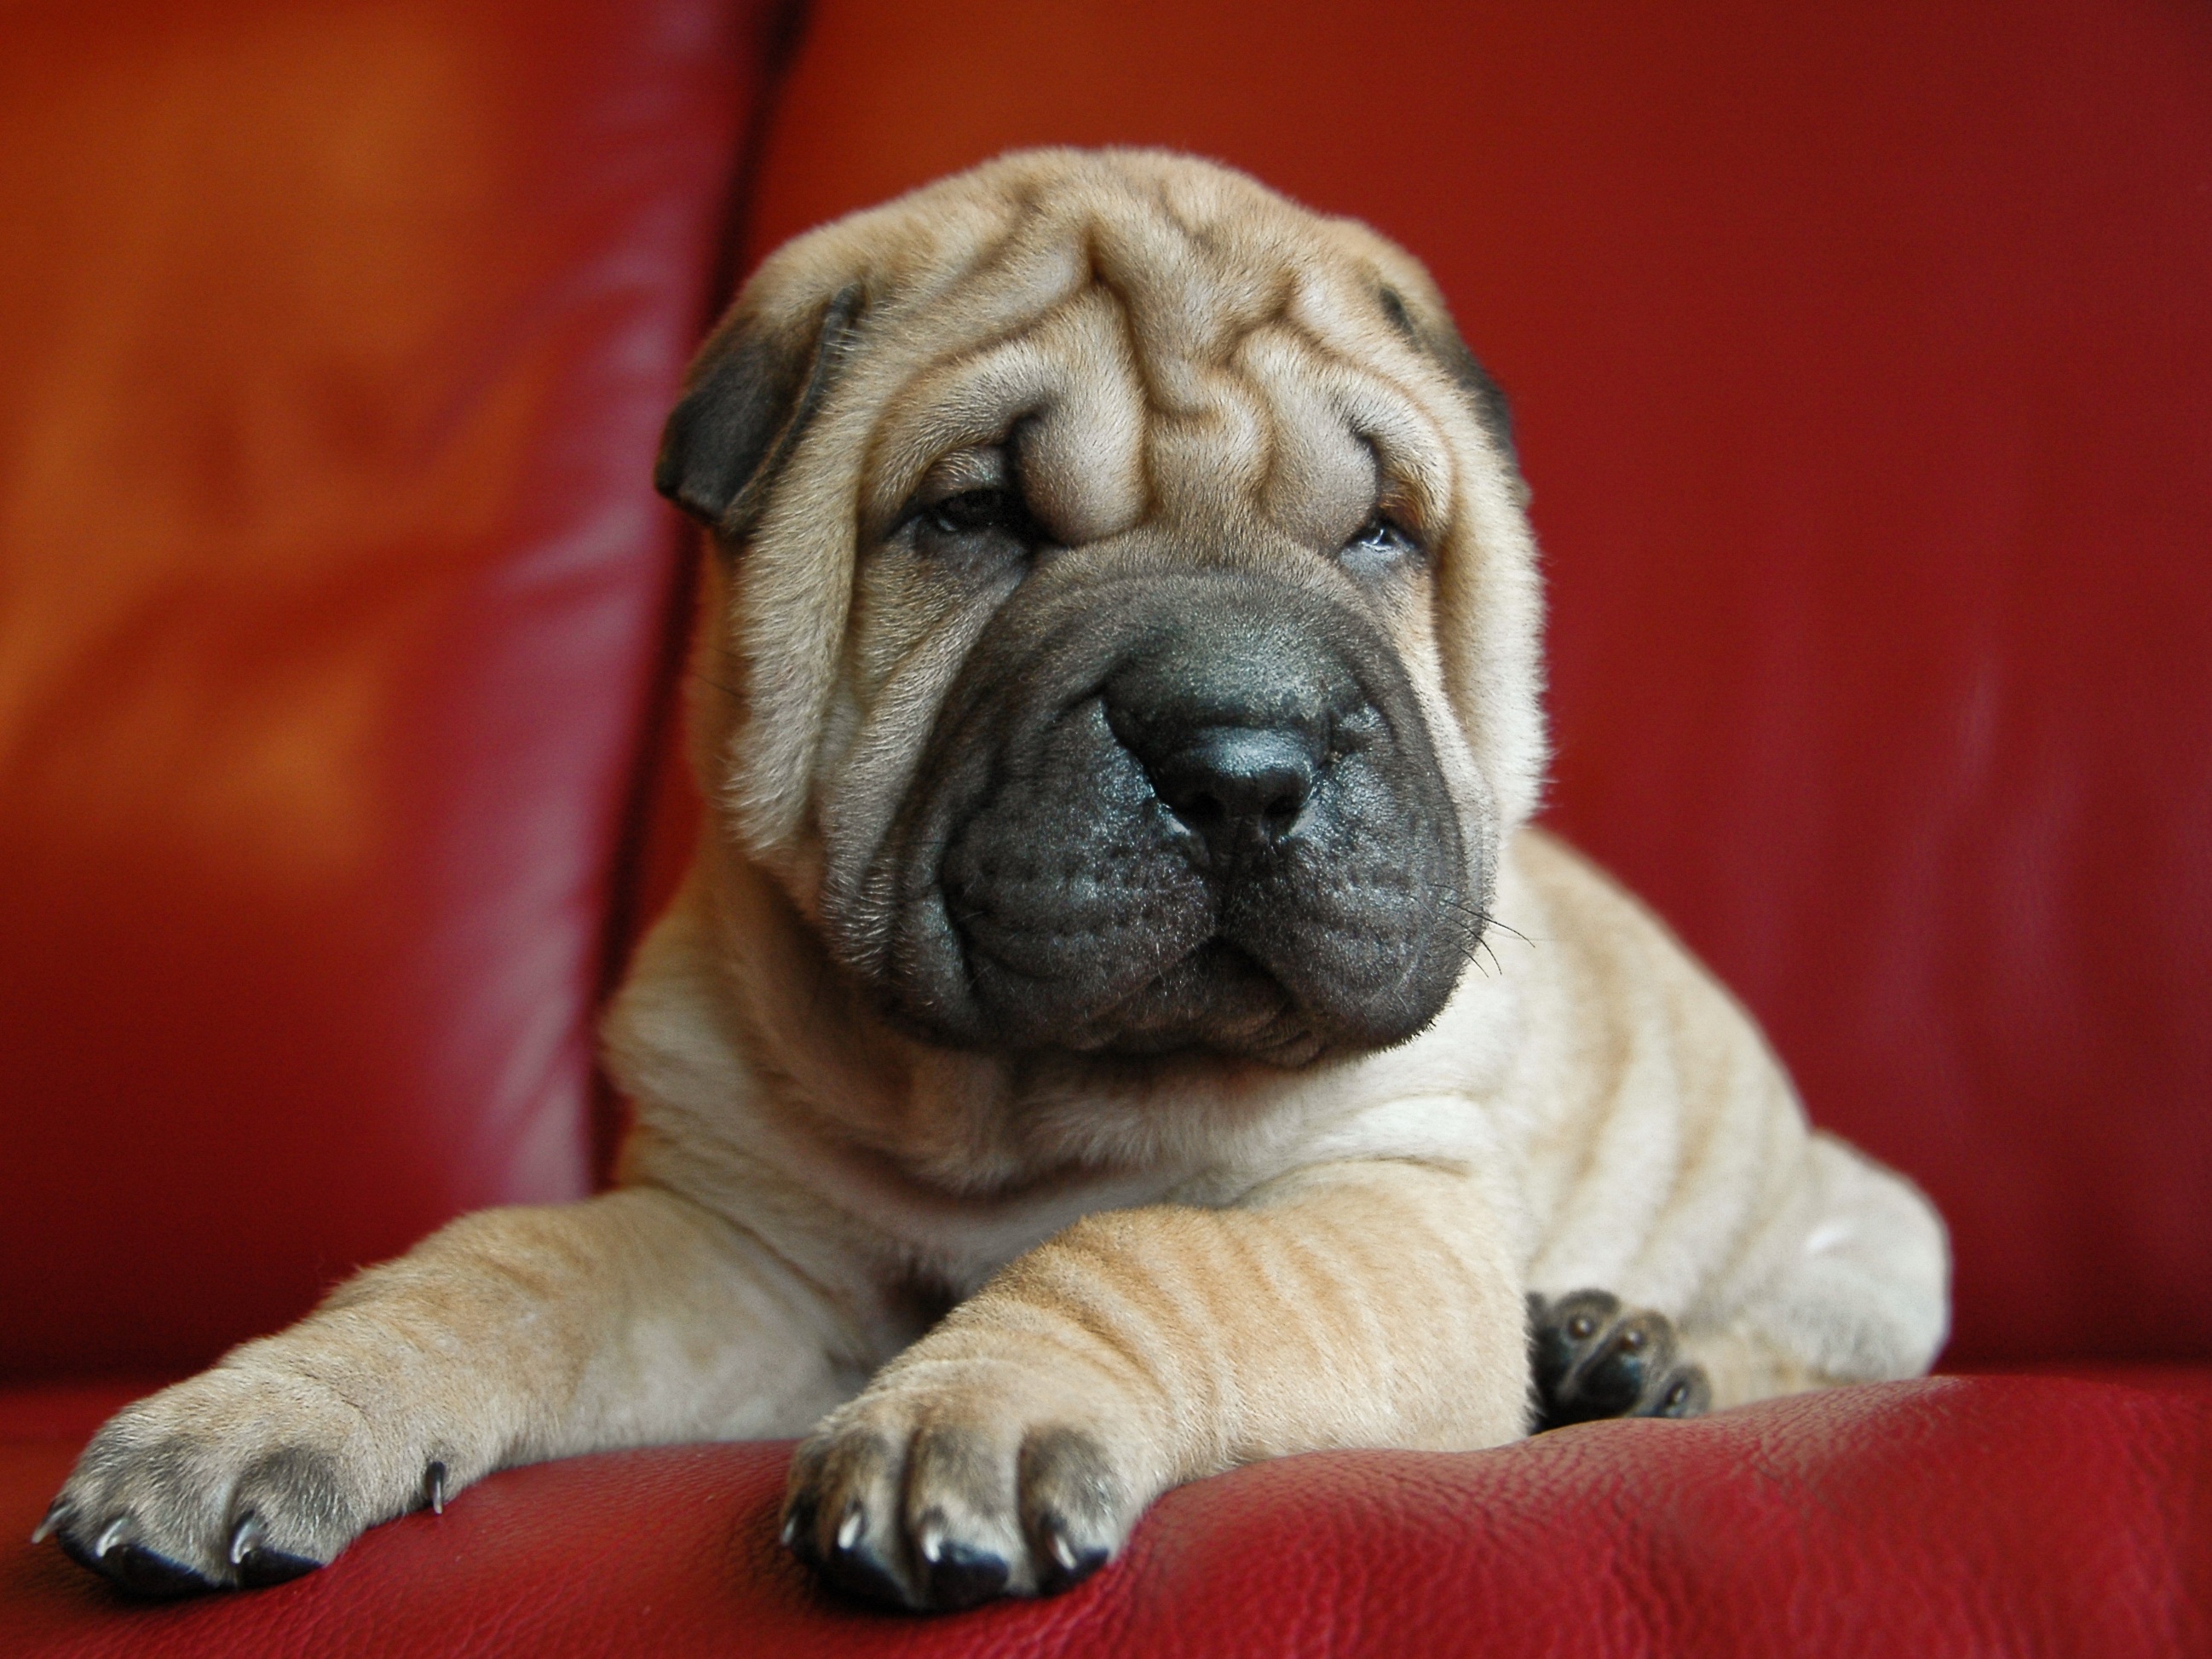
puppy, dog, animal, mammal, vertebrate, dog breed, petit, shar pei, dog like mammal, carnivoran, dog breed group, toy bulldog, sharpei